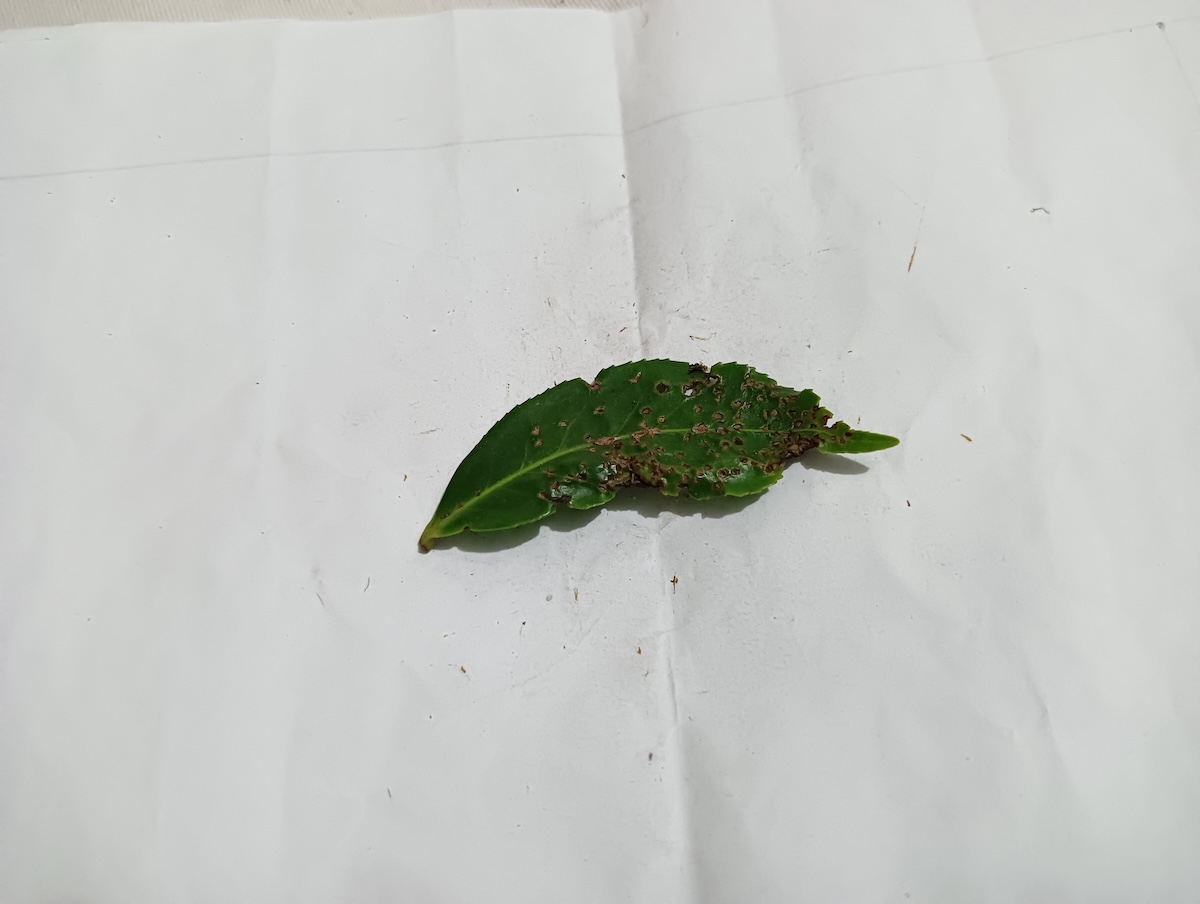
Label: Green mirid bug